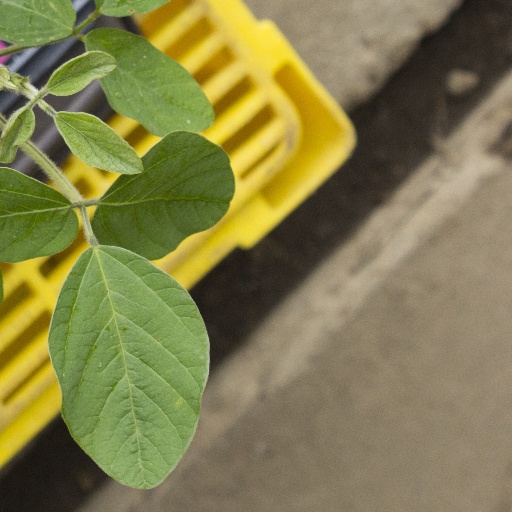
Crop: soybean